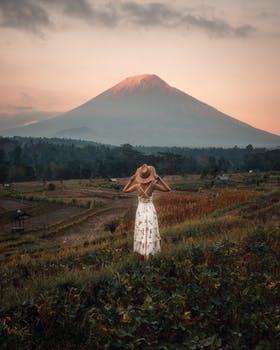
Label: Watermark